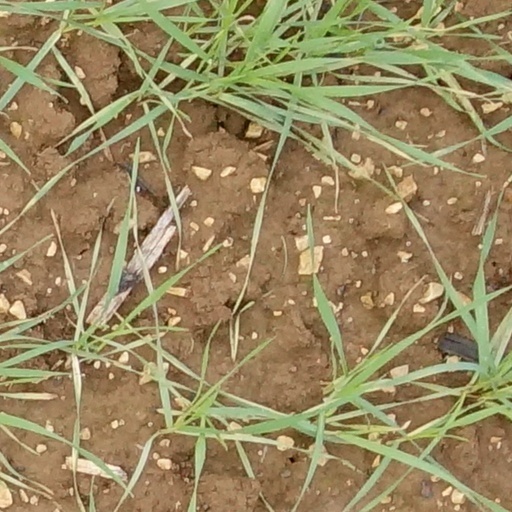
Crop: wheat